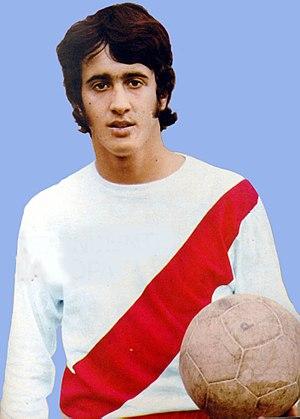
Norberto Osvaldo Alonso, surnommé Beto, né le 4 janvier 1953 à Vicente López, est un joueur et entraîneur de football argentin.